Brecon Forest Tramroad

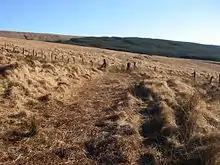
Section of former tramroad crossing open country south of Crai.

Parts of the route are followed by public footpaths whilst some other sections are available to walkers as permitted paths. Long sections run through open country designated as access land and which are therefore legally available to walkers, though the terrain is somewhat difficult and often waterlogged. Much of the northern few miles of the route is not publicly accessible though it is crossed by a few minor roads and public paths from which short sections of the route can be glimpsed.